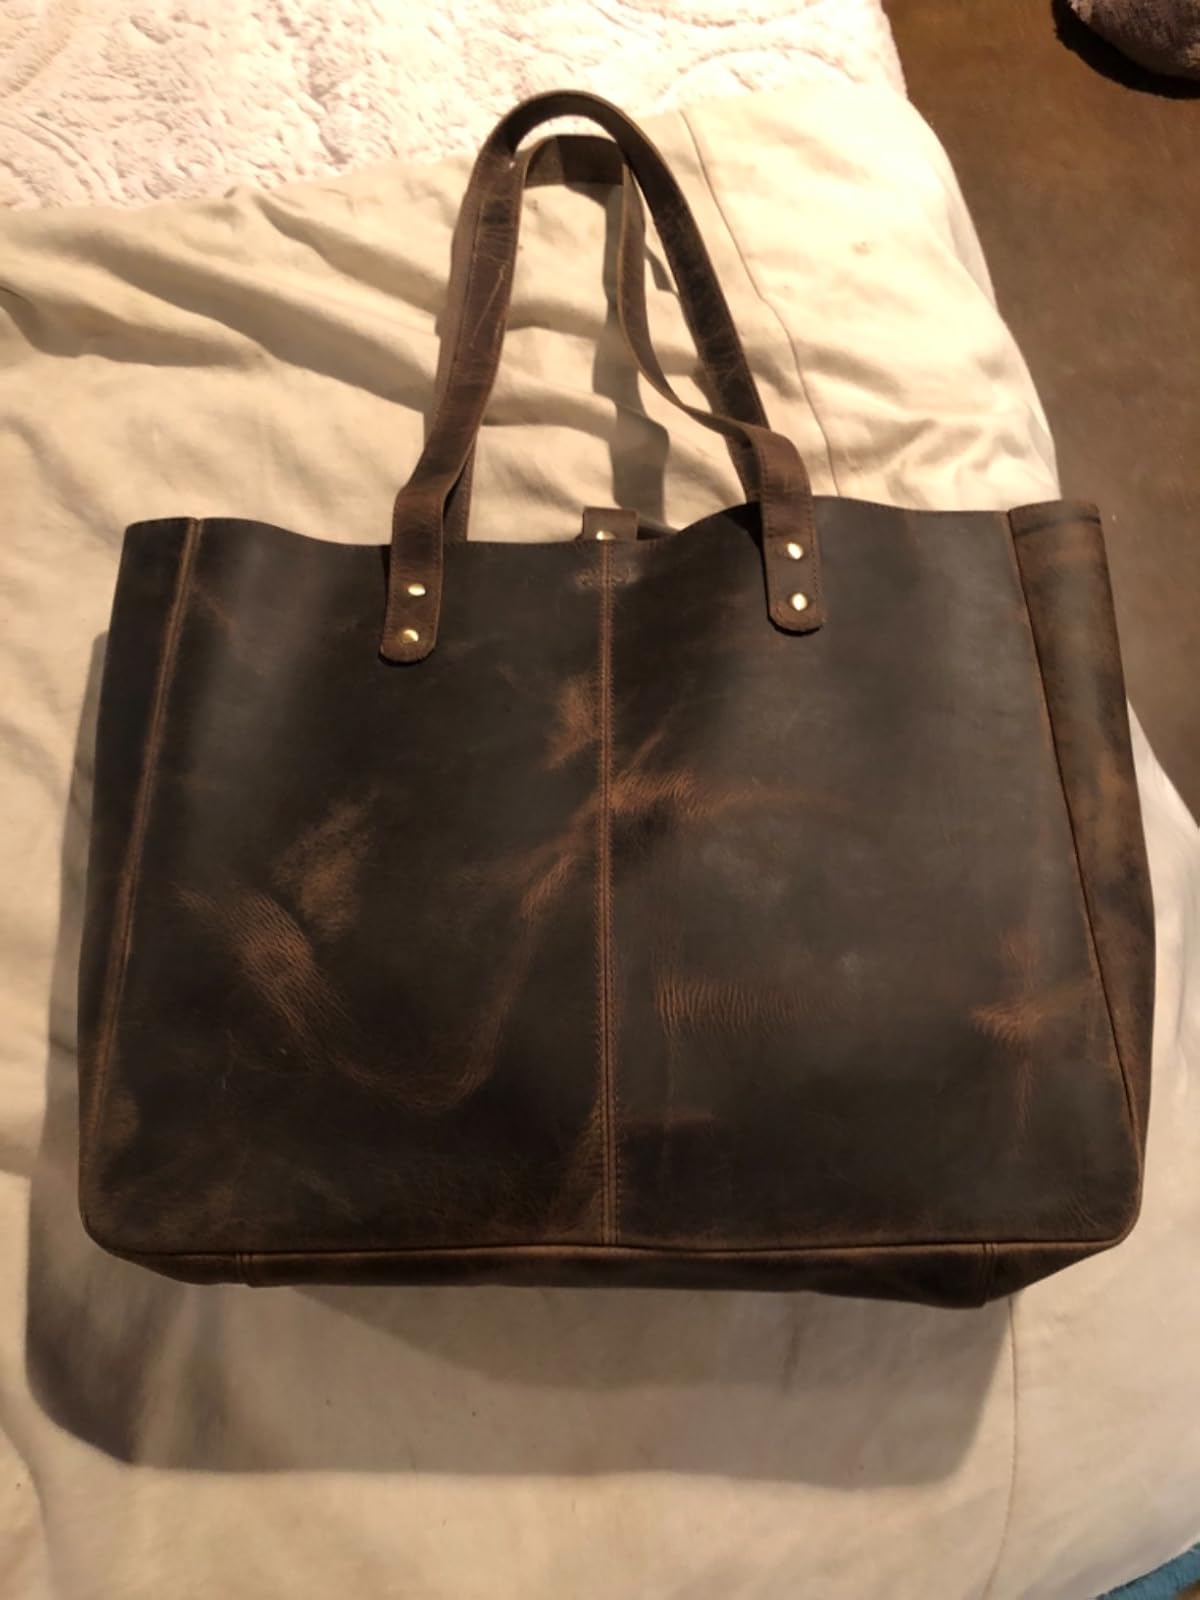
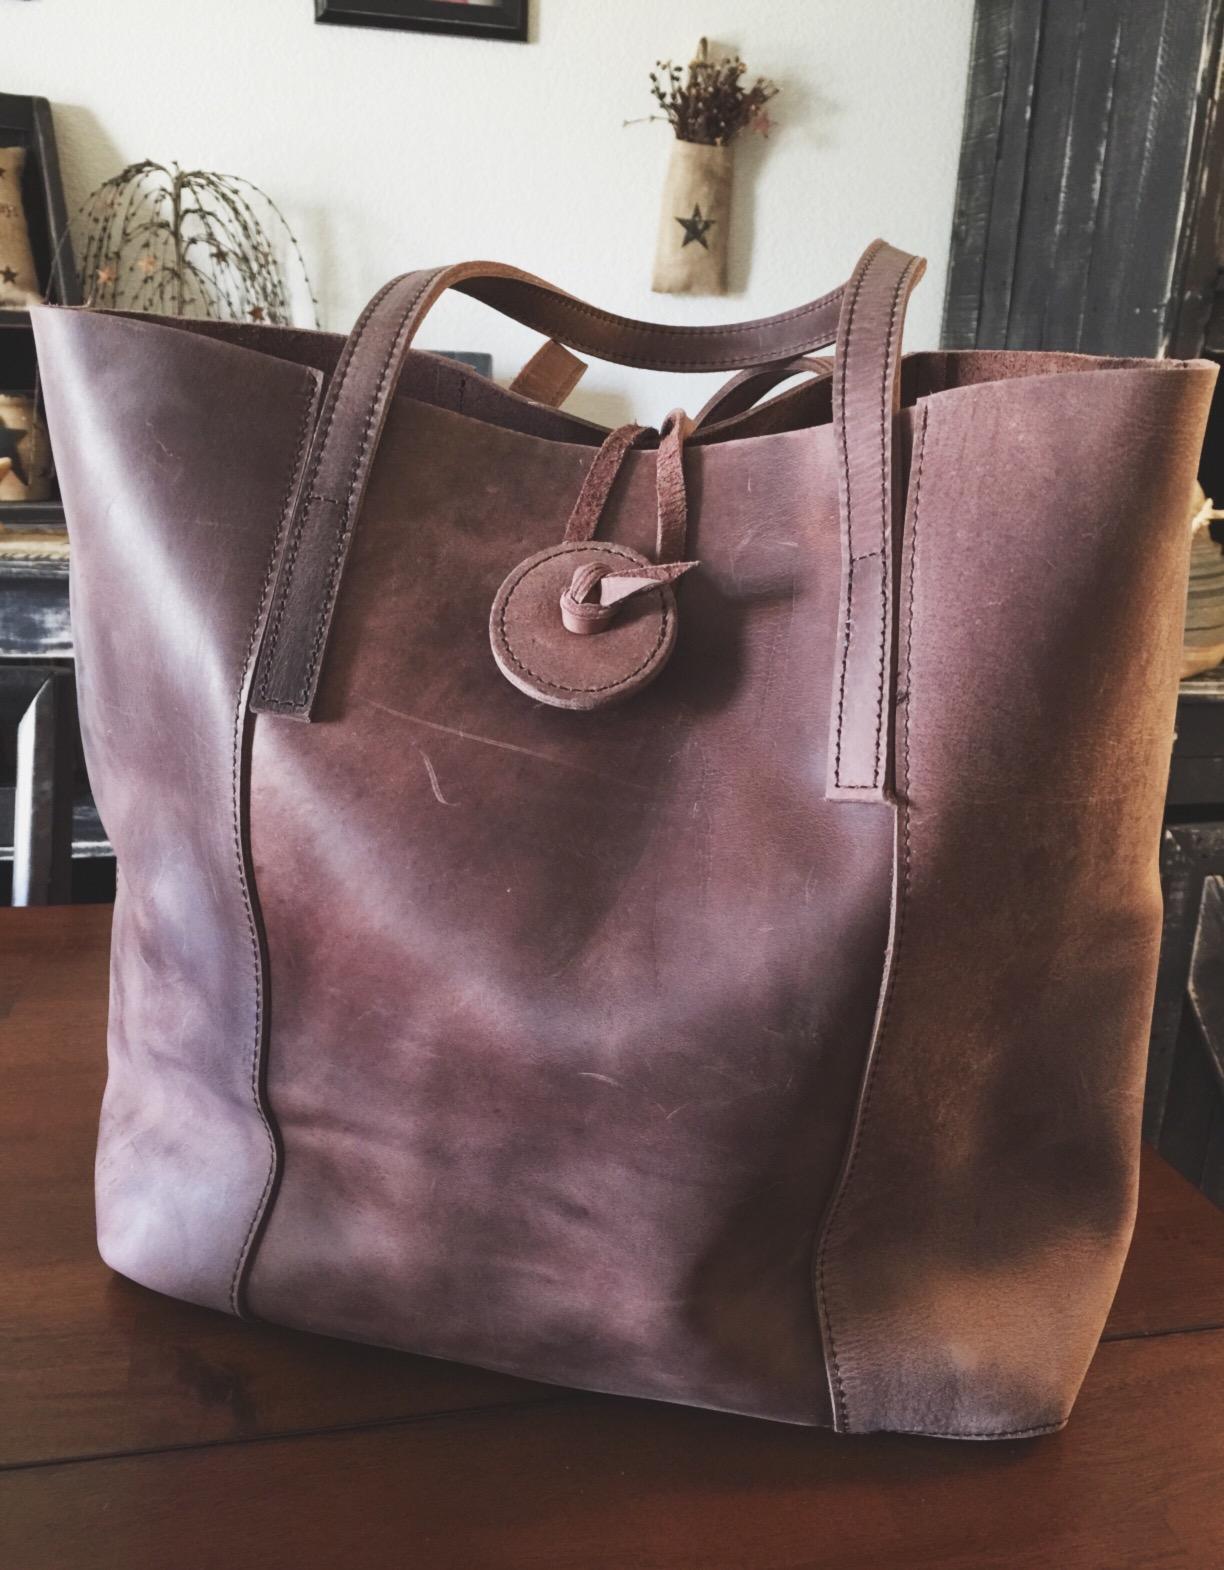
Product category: accessories_handbag
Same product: no